Orchard, Colorado

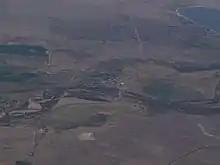
Oblique air photo of Orchard (center) with the South Platte River crossing from left to right, in September 2018

Orchard is in western Morgan County along Colorado State Highway 144, north of the South Platte River. Highway 144 leads northeast, then southeast down the South Platte valley to Fort Morgan, the Morgan county seat, and south to U.S. Route 34. The Orchard CDP has an area of , all land.